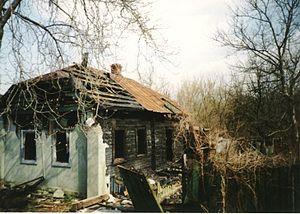
Malataverne est un roman de Bernard Clavel, sans doute l'un des plus connus, qui paraît en 1960 aux éditions Robert Laffont, puis en collection de poche aux éditions J'ai lu en 1976.
Prypiat ou Pripiat est une ville fondée en 1970, en République socialiste soviétique d'Ukraine. Elle se trouve à 3 km de la centrale nucléaire de Tchernobyl et à une dizaine de kilomètres au nord de Tchernobyl. Elle est donc située dans la zone d'exclusion de 30 km mise en place autour de la centrale après la catastrophe nucléaire de 1986. Tout en conservant le statut de ville, elle est désormais une ville fantôme, inhabitée, tout comme les villages proches de Novochepelytchi, Kotcharivka et Kopatchi, situés à 7 km de Prypiat. Prypiat est de nos jours supervisée par le State Emergency Service of Ukraine.